New South Wales 81 class locomotive

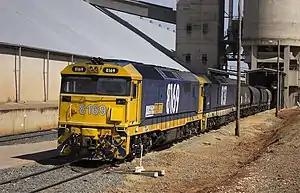
Pacific National 8169 and 8137 at Temorain November 2011

The 81 class are a class of diesel locomotives built by Clyde Engineering, Kelso for the State Rail Authority.